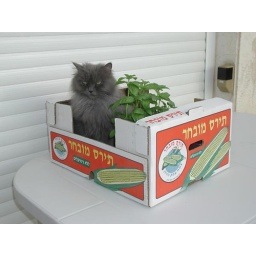
It is funny how cats look deeply serious while doing trivial things like sitting in boxes.